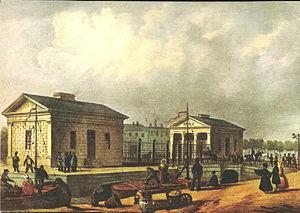
La Porte de Flandre est une porte qui faisait partie de la seconde enceinte de Bruxelles.
Sous l'appellation Porte de Bruxelles sont désignées à la fois, les portes défensives médiévales, et les portes d'octroi de la ville historique de Bruxelles.